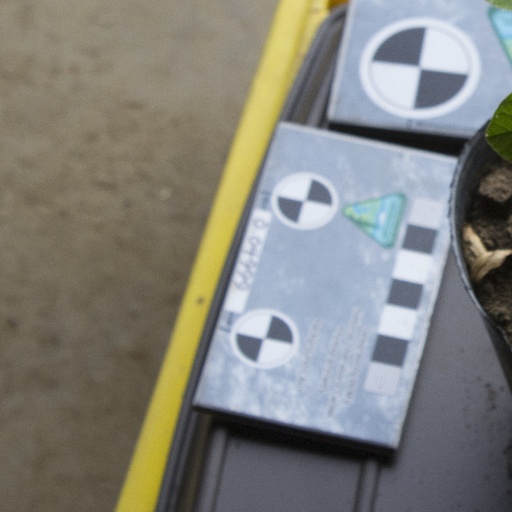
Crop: soybean